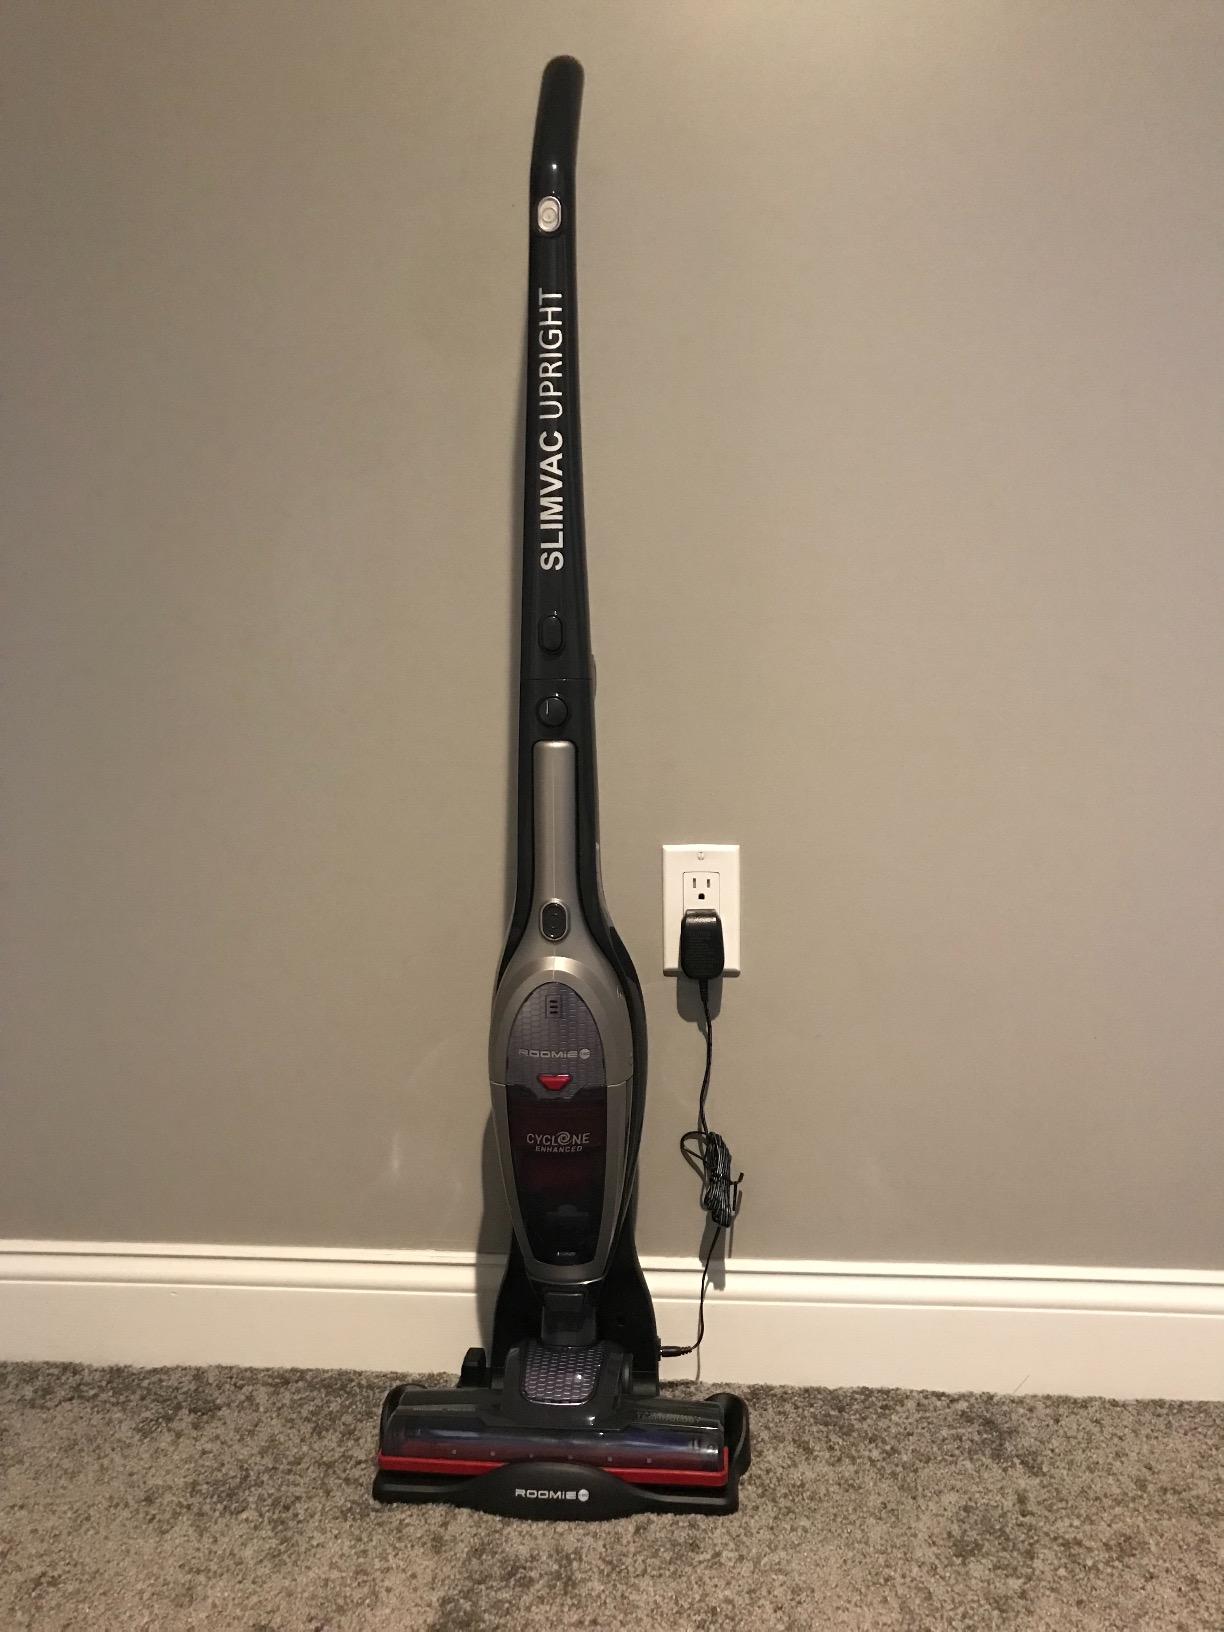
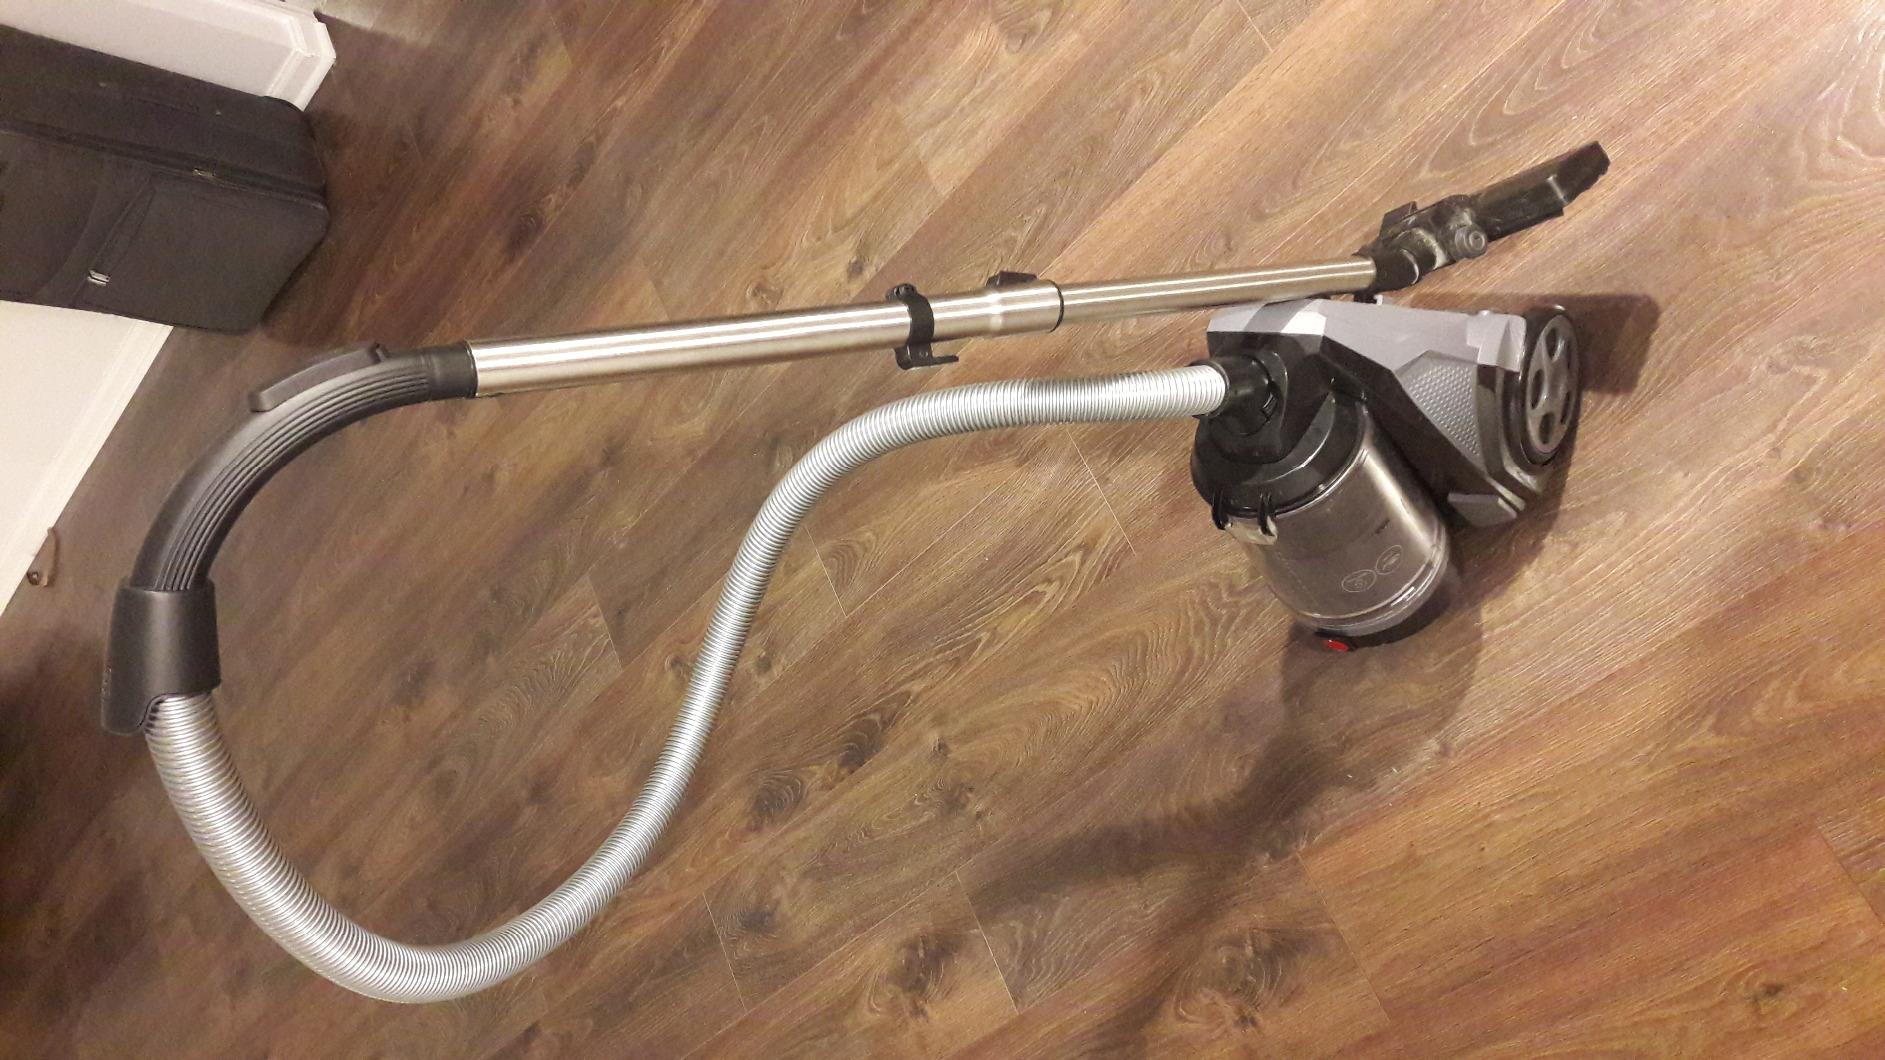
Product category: items_vacuum
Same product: no